Sperm competition

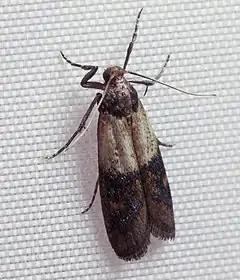
Indianmeal moth

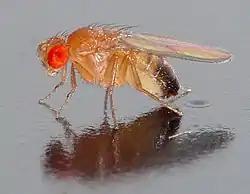
"Drosophila melanogaster"

Copulatory plugs are frequently observed in insects, reptiles, some mammals, and spiders. Copulatory plugs are inserted immediately after a male copulates with a female, which reduce the possibility of fertilization by subsequent copulations from another male, by physically blocking the transfer of sperm. Bumblebee mating plugs, in addition to providing a physical barrier to further copulations, contain linoleic acid, which reduces re-mating tendencies of females. A species of Sonoran desert "Drosophila", "Drosophila mettleri", uses copulatory plugs to enable males to control the sperm reserve space females have available. This behavior ensures males with higher mating success at the expense of female control of sperm (sperm selection).